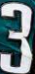
Number: 3